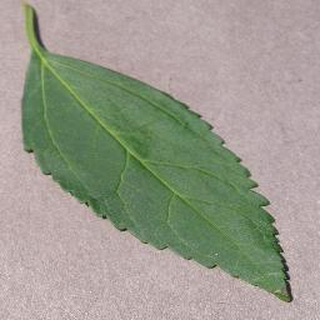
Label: healthy_cherry